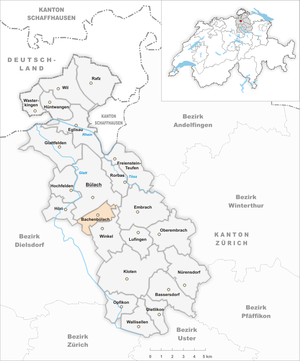
Bachenbülach est une commune suisse du canton de Zurich.